Lutheran Theological Seminary at Gettysburg

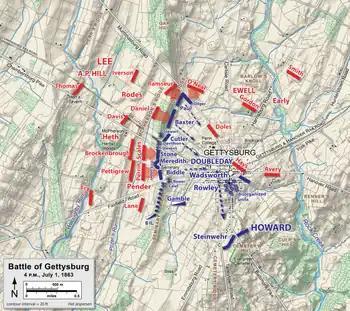
On July 1, 1863 at 4 p.m., the Army of the Potomac was positioned at the seminary.

The Seminary building served as a lookout on July 1, 1863, the first day of battle. From the cupola, Brig. Gen. John Buford, commanding First Division, Cavalry Corps, Army of the Potomac, observed the opening of the battle to the west of Seminary Ridge and witnessed the arrival of the I Corps under Maj. Gen. John Reynolds marching to his relief from the south.